Behaalotecha

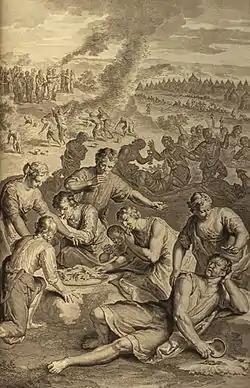
A Plague Inflicted on Israel While Eating the Quail (illustration from the 1728 "Figures de la Bible")

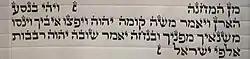
The two verses Numbers 10:35–36 separated by inverted 's.

The sixth reading records two prayers of Moses: when the Ark was to set out, Moses would say: "Advance, O Lord! May Your enemies be scattered, and may Your foes flee before You!" and when it halted, he would say: "Return, O Lord, You who are Israel's myriads of thousands!" In a scroll, these two verses are buttressed by inverted/backward 's.